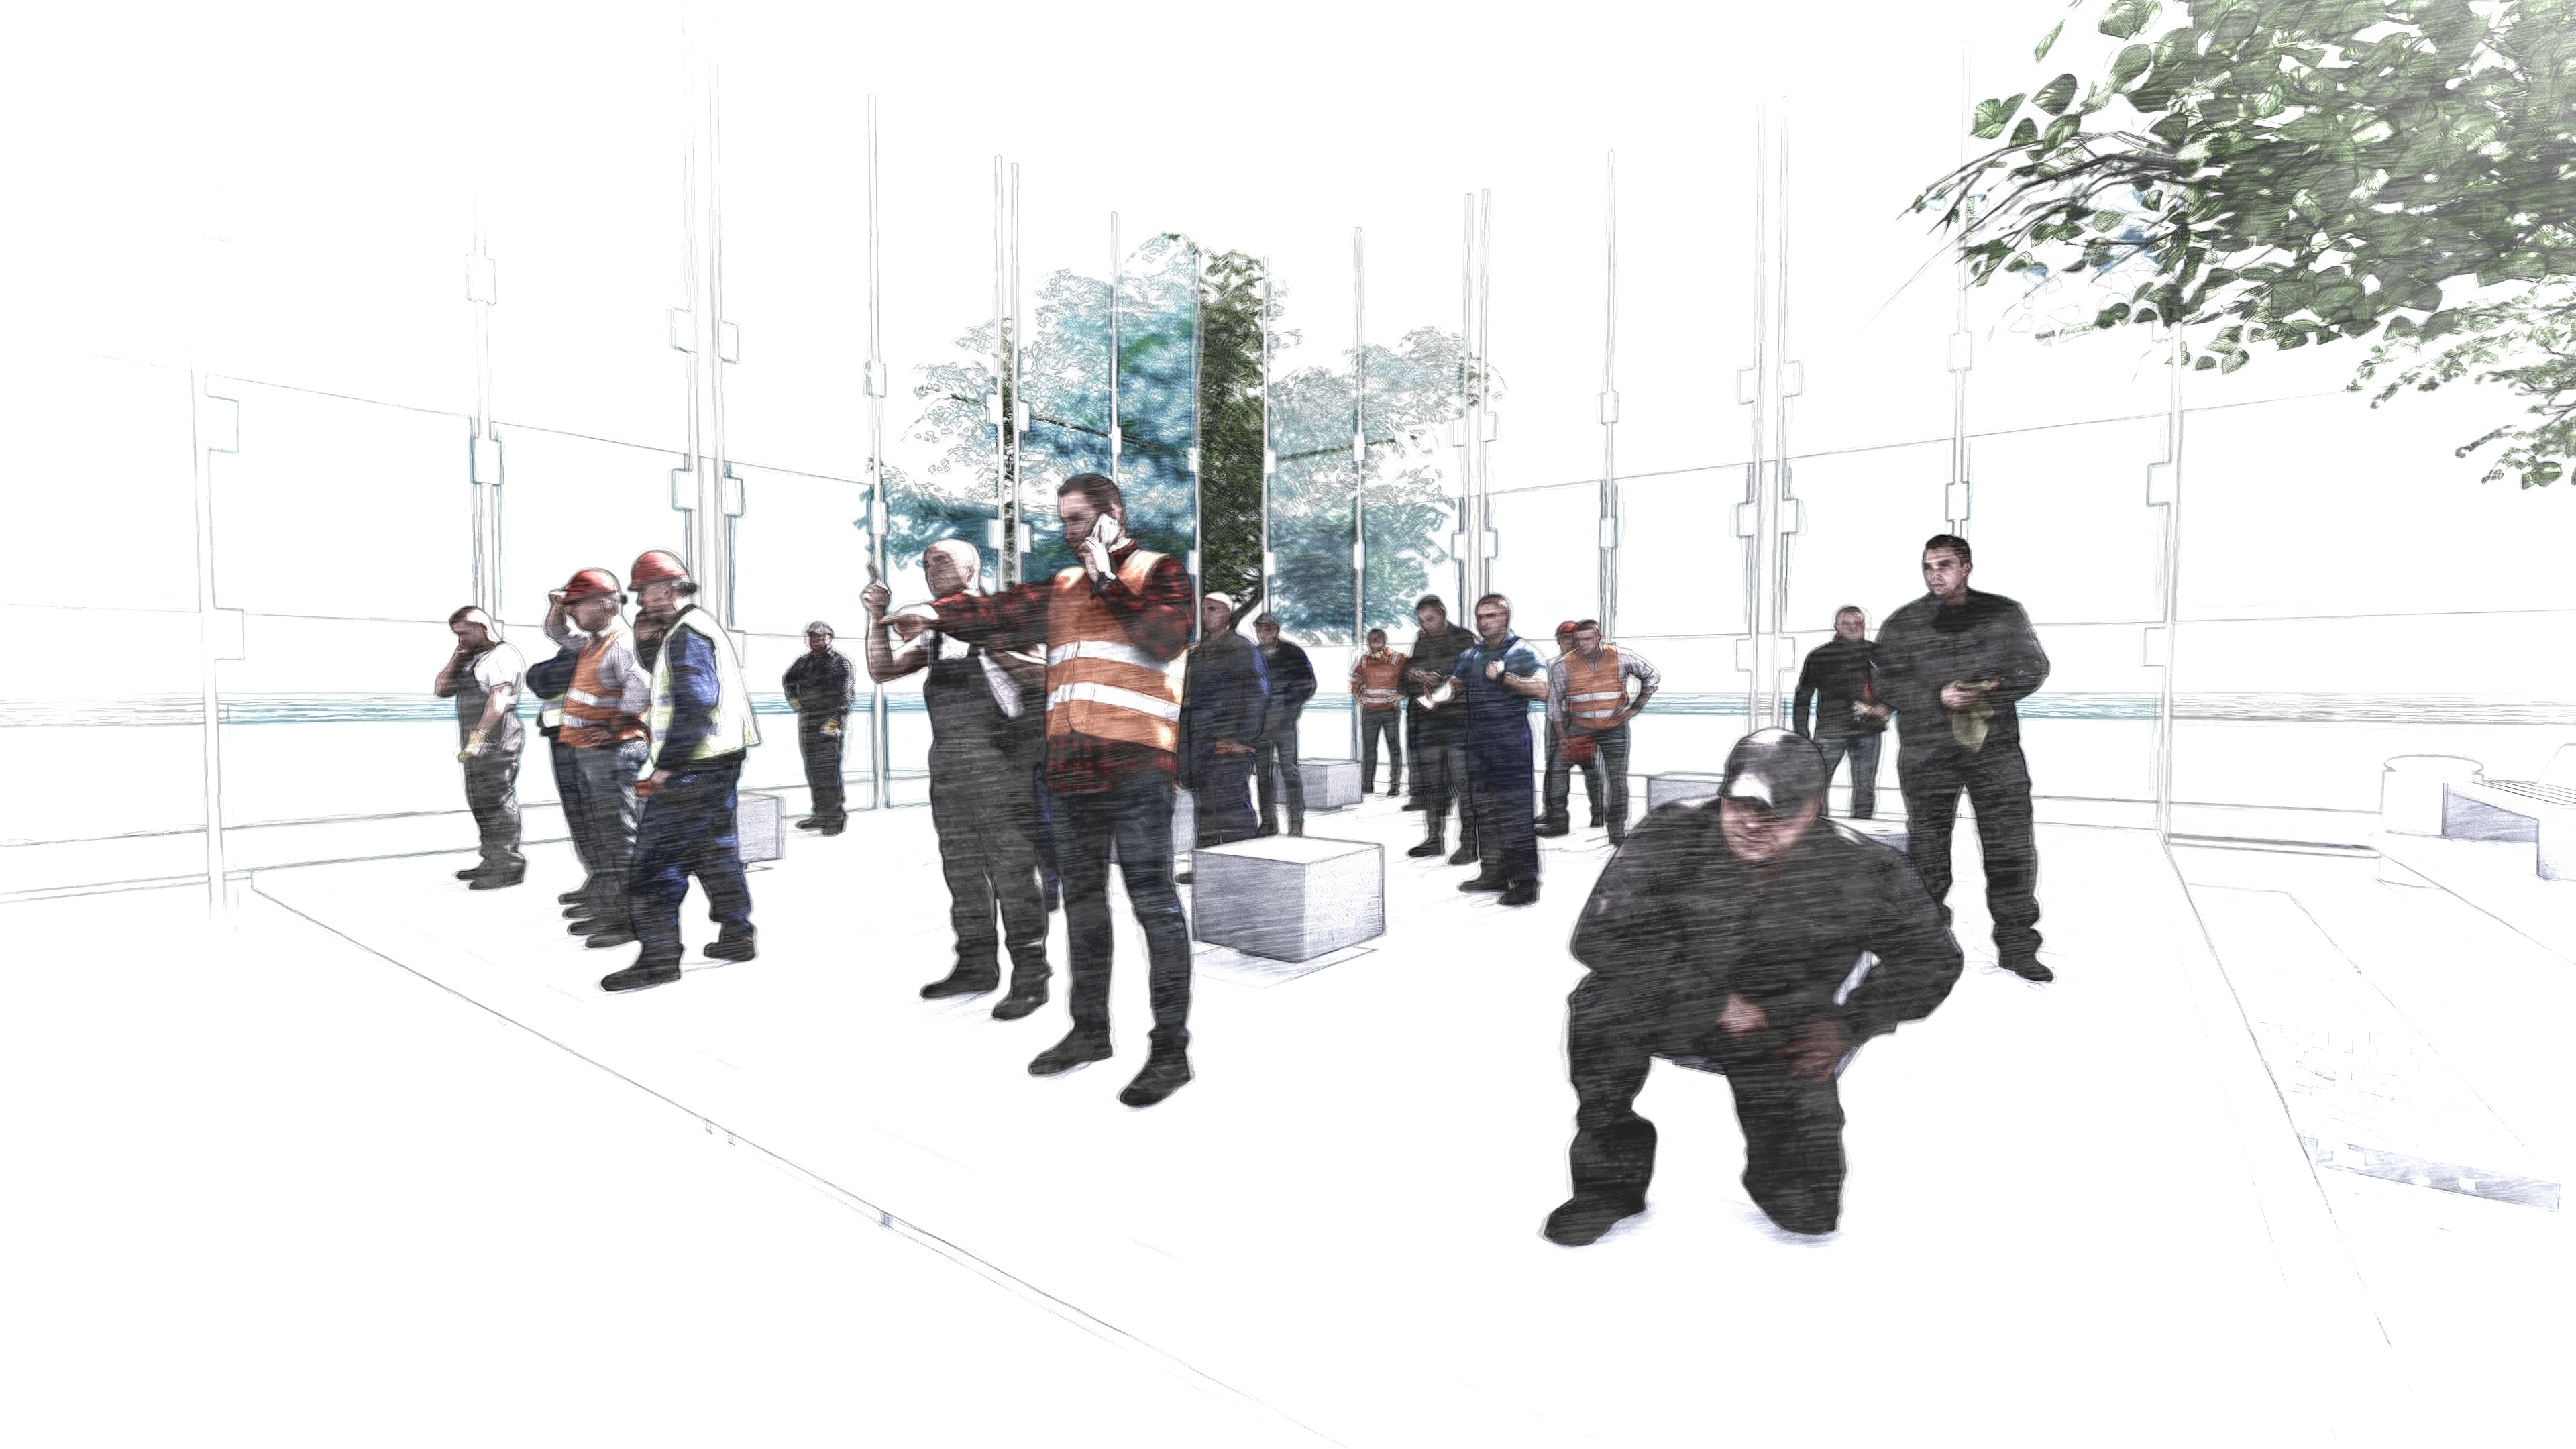
work, people, tool, profession, craft, workplace, organization, craftsmen